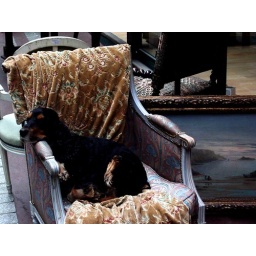
Paris, MPC, dog asleep in chair